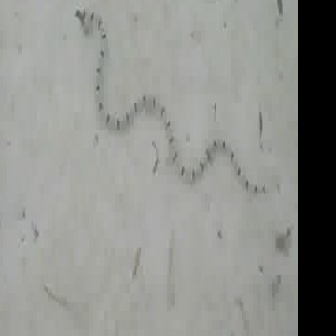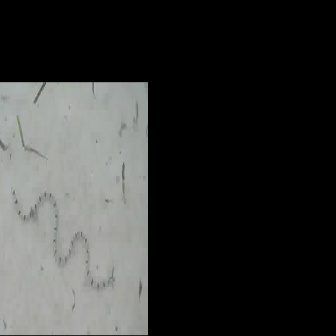
  Please identify the target specified by the bounding box [80,8,267,195] in the first image and locate it in the second image. Return the coordinates in [x_min,y_min,x_max,y_max] format.
Answer: [10,185,114,289]